Odolina

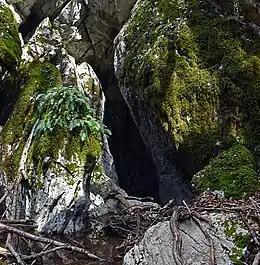
Odolina Cave

Odolina is a small settlement in the Municipality of Hrpelje-Kozina in the Littoral region of Slovenia.